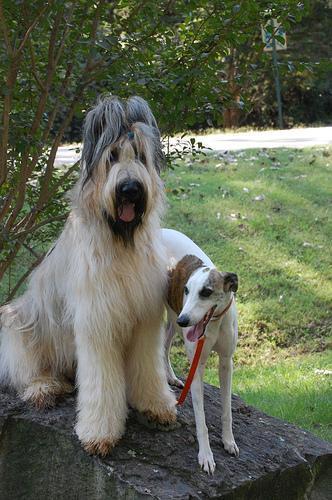
whippet